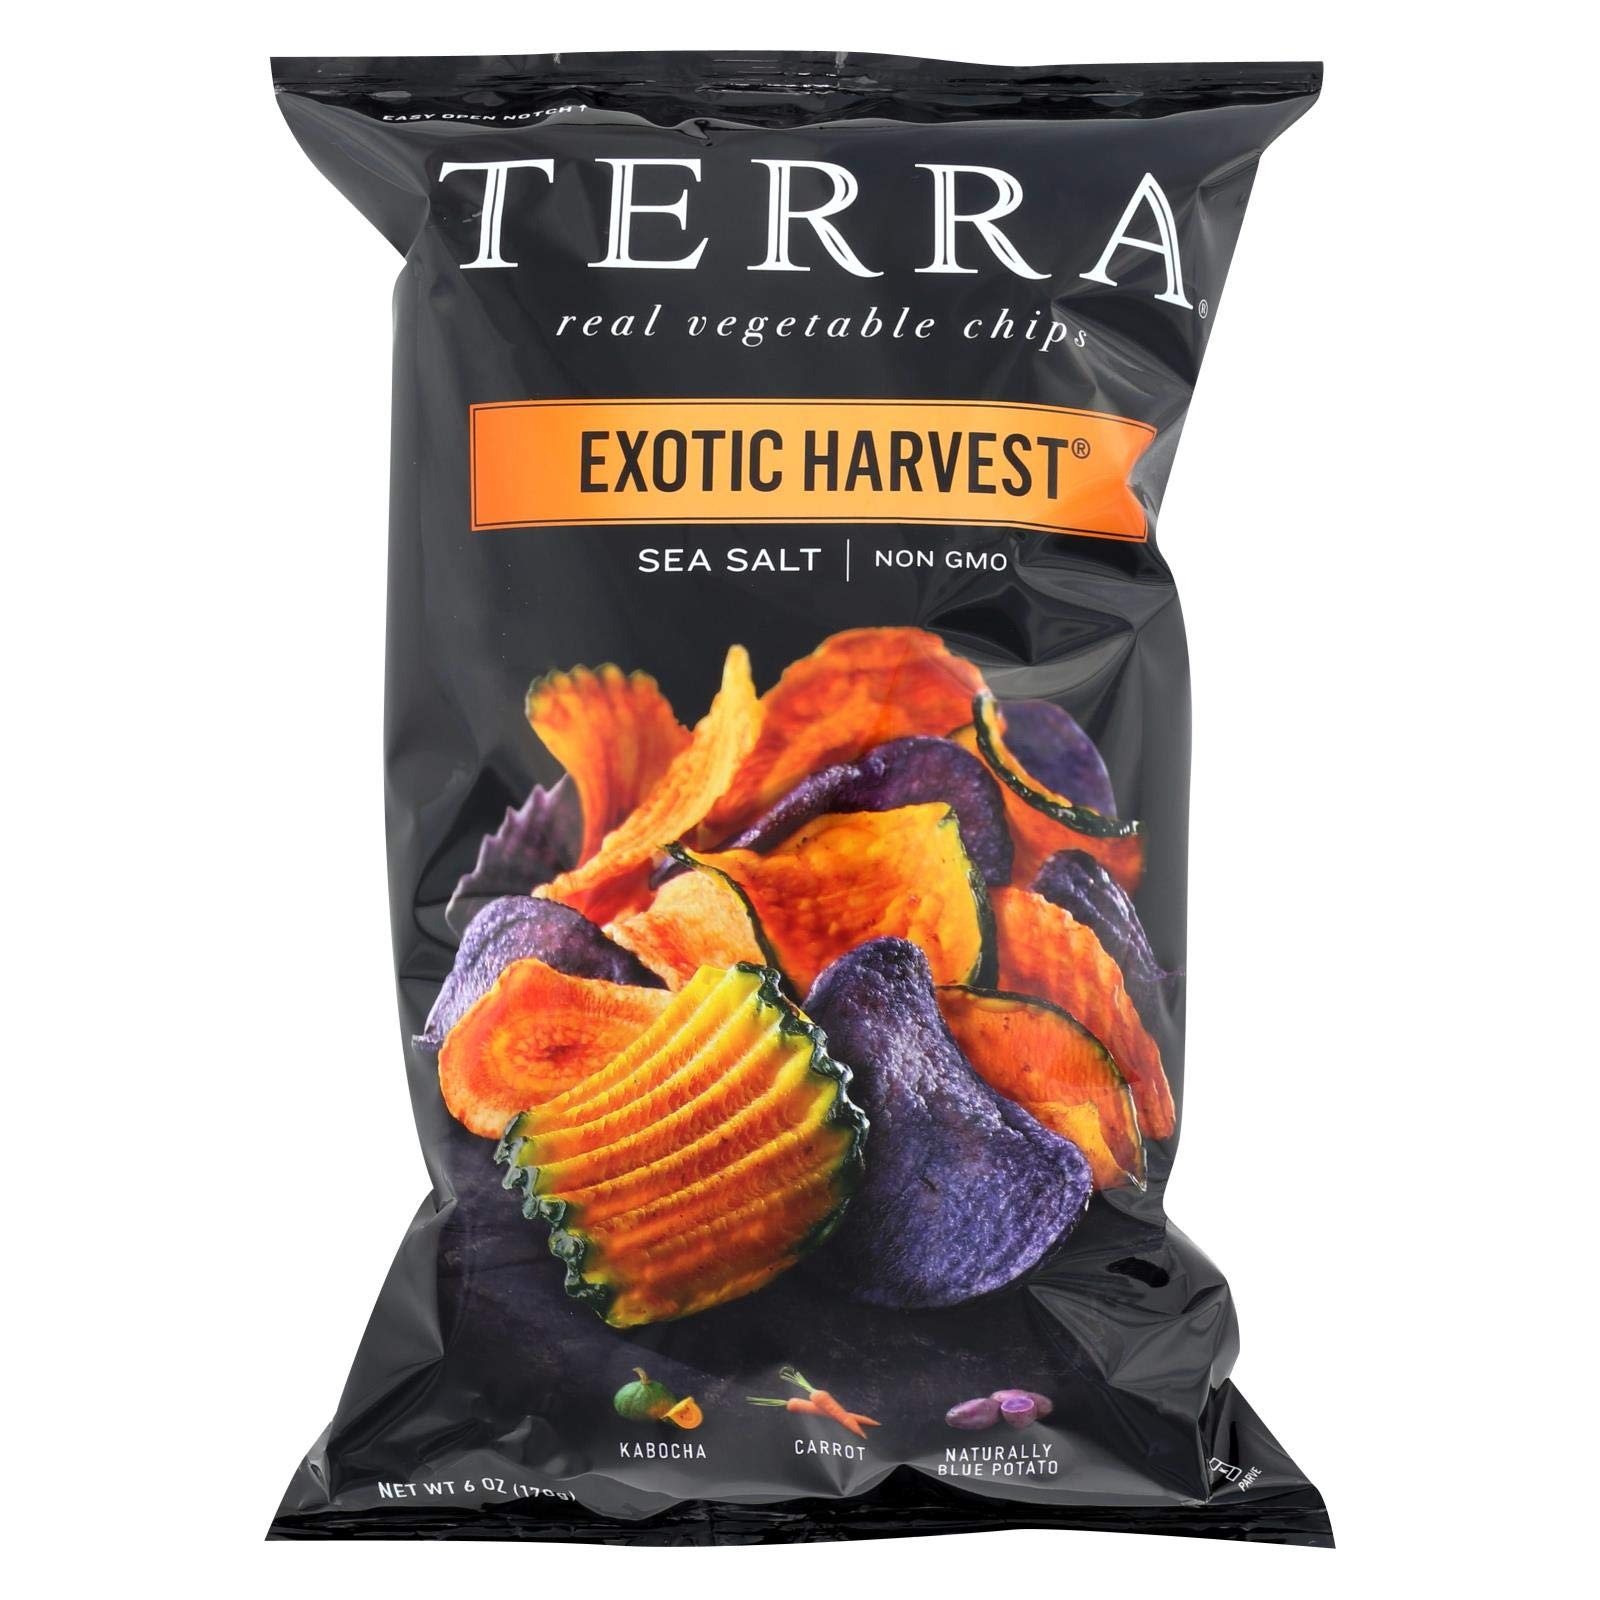
Item Name: Terra Exotic Harvest Sea Salt Vegetable Chips, 6 Ounce - 12 per case.
Bullet Point: Special Orders CANNOT be cancelled, returned or refunded.
Value: 72.0
Unit: Ounce

Price: 69.54